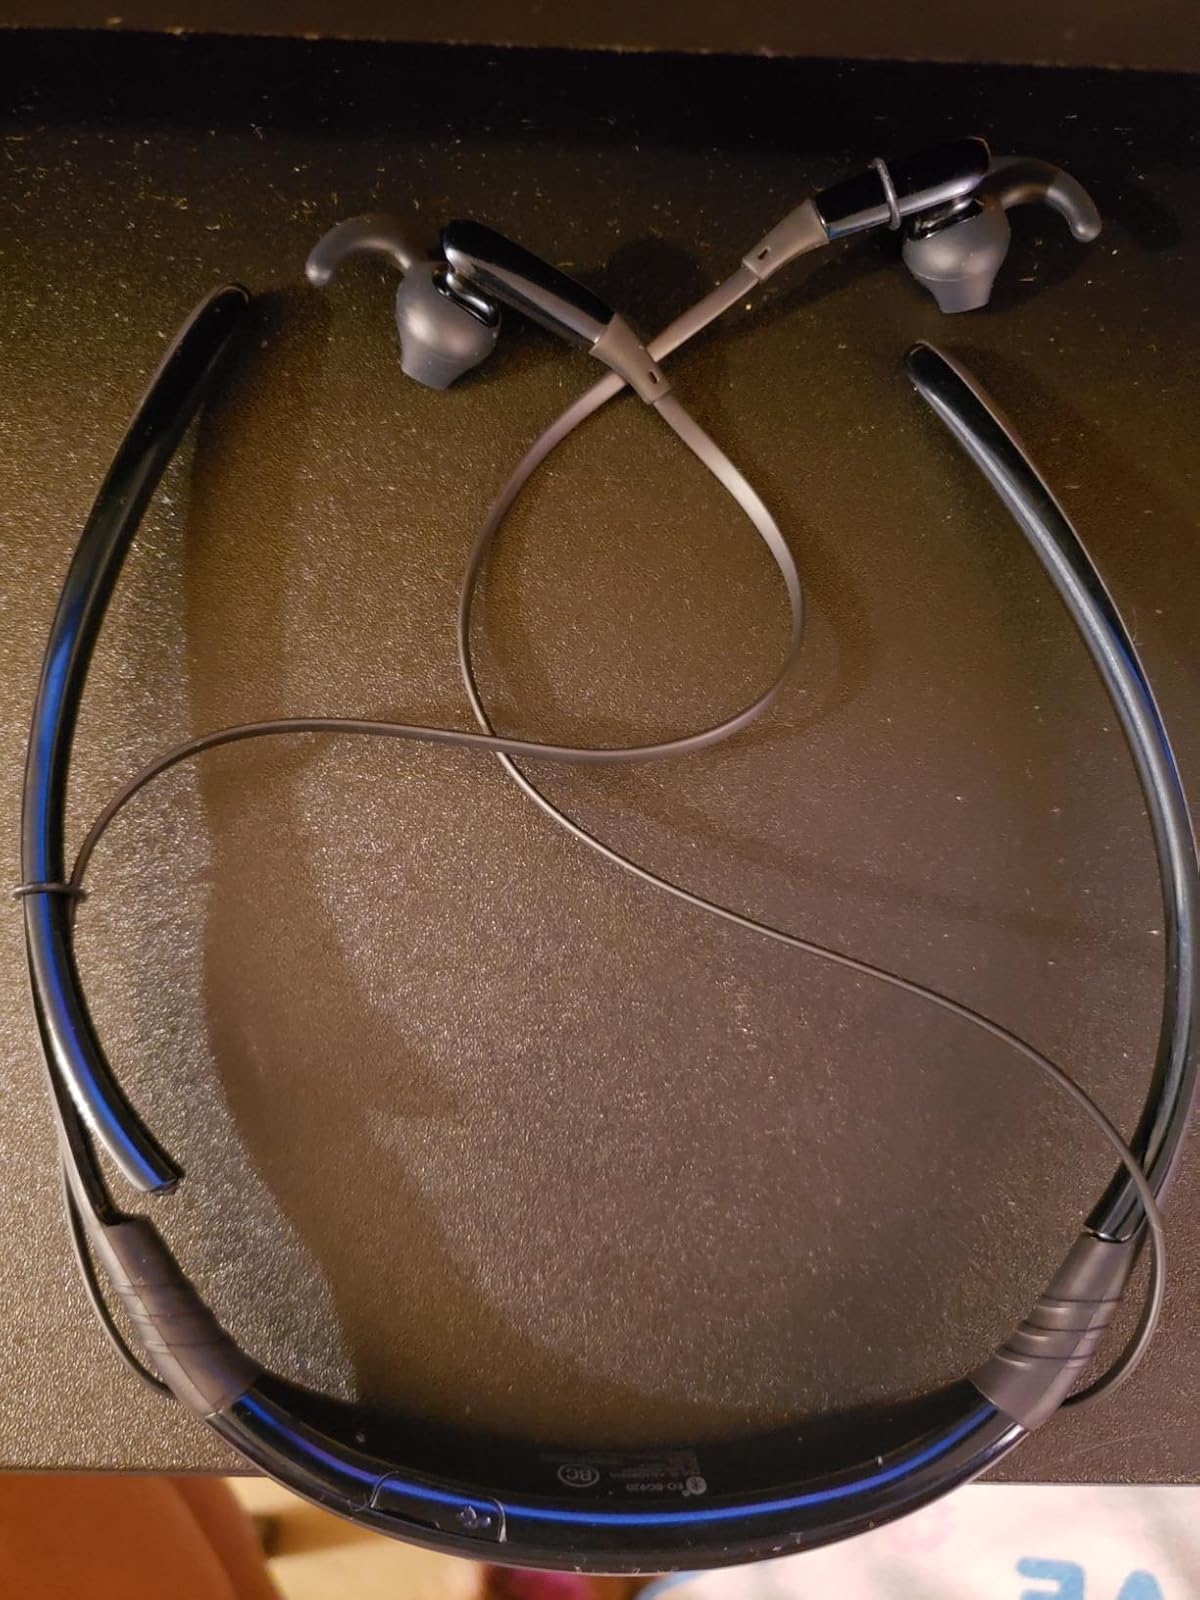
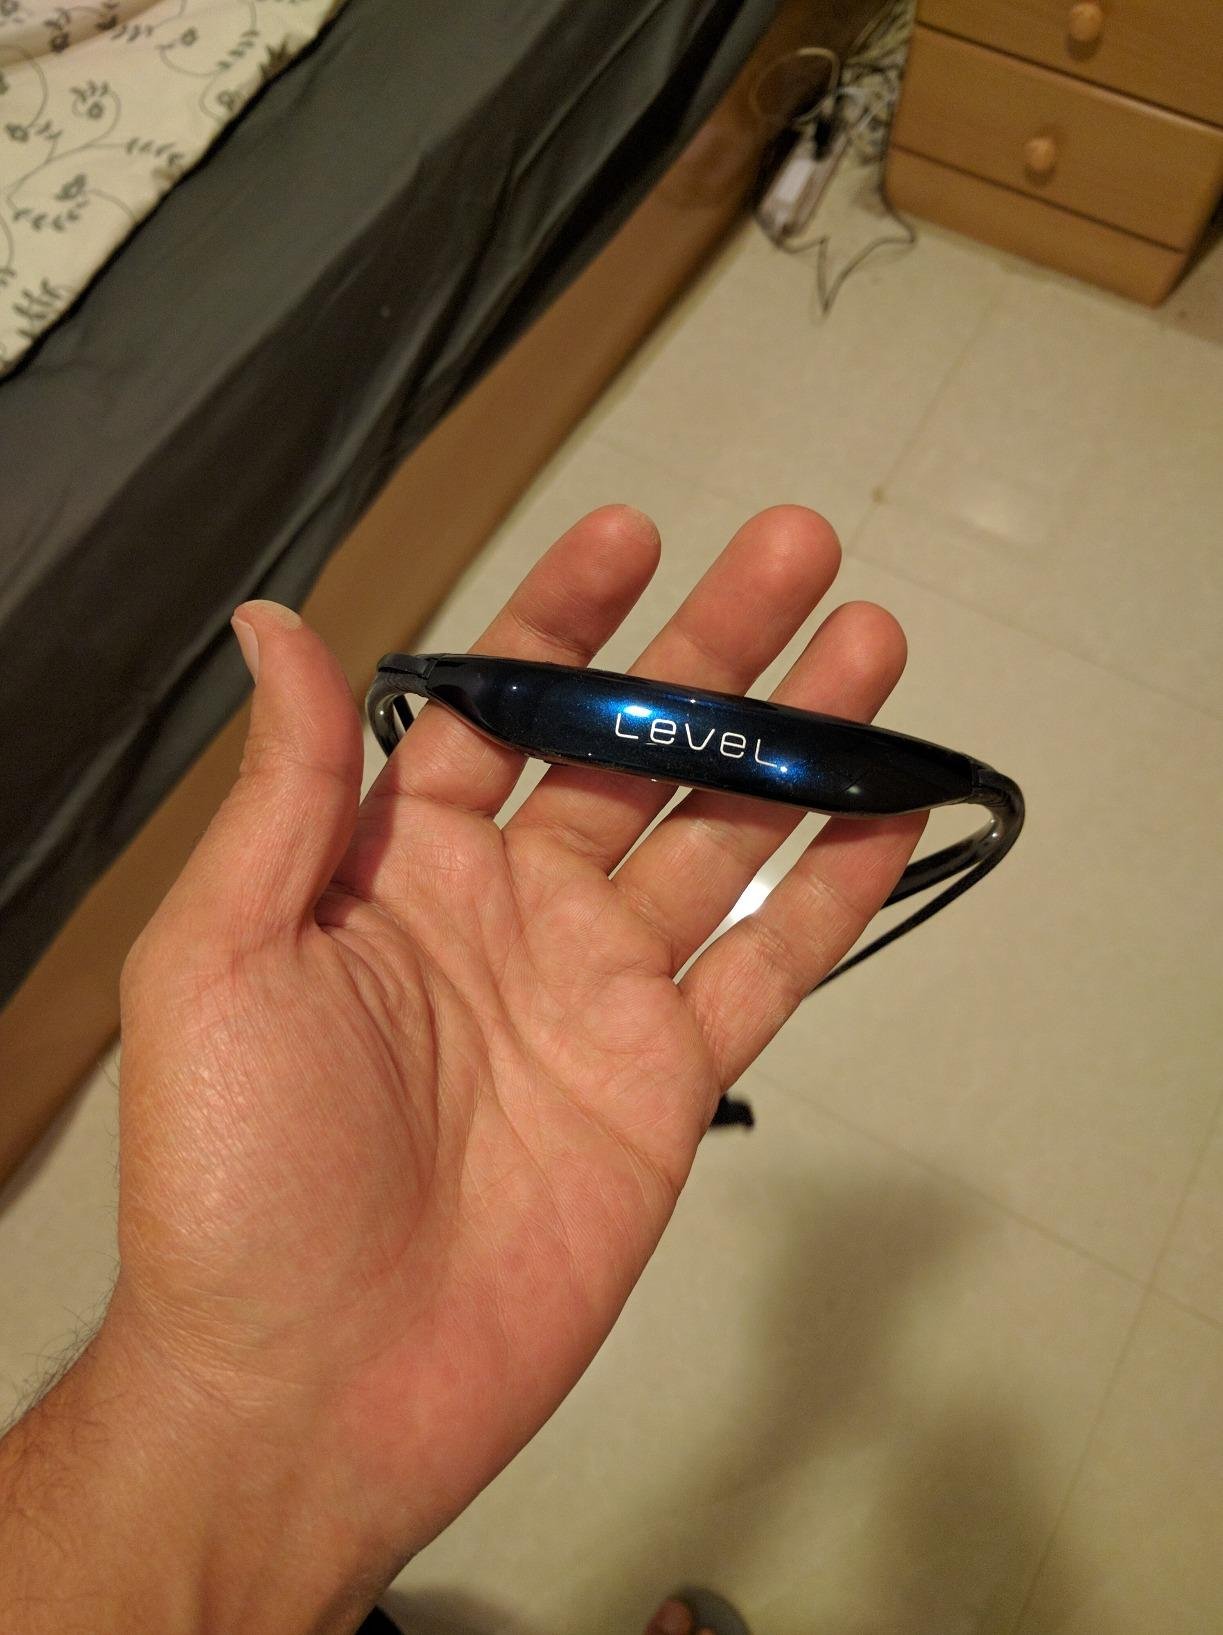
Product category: headphones
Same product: yes